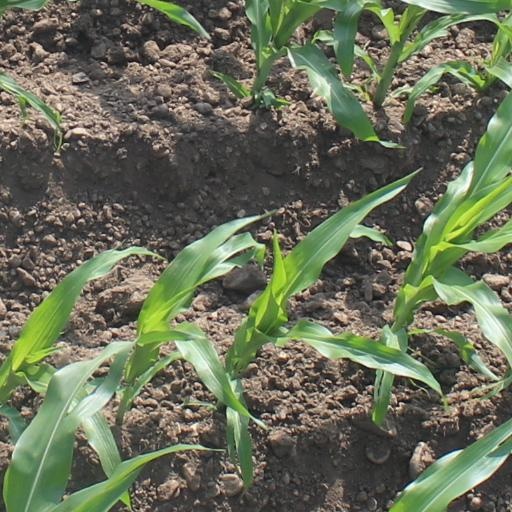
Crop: maize; corn